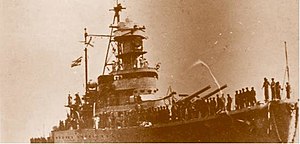
Kystpanserskib / Lande og skibe
Kystpanserskibe var krigsskibe, der var beregnet til tjeneste i kystnære farvande. Lige som de søgående panserskibe var de beskyttet af panser, men de adskilte sig ved at have lavere rækkevidde og fart. Denne prioritering betød, at man med et lille deplacement kunne få skibe med stor slagkraft og god beskyttelse. De var typisk mindre end de søgående panserskibe og havde deplacementer fra 1.000 til 8.000 tons.